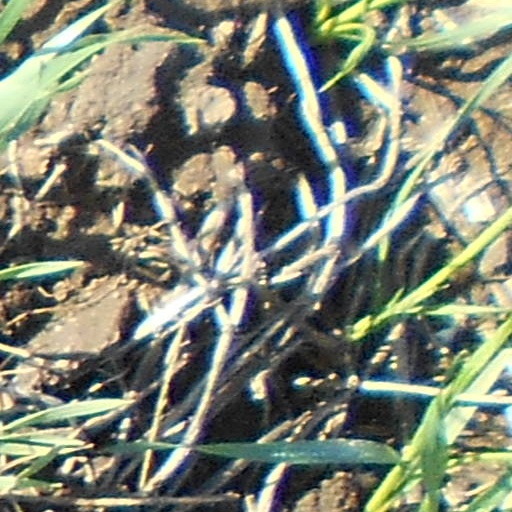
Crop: wheat